Jim Linnell

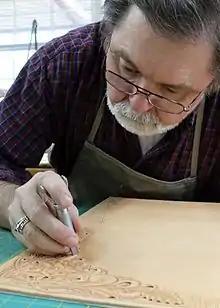
Jim Linnell working on a leather art commission for the "Lonesome Dove" Reunion

Jim Linnell is a leather craftsman who has dedicated much of his life to the promotion of leather working as an art form.